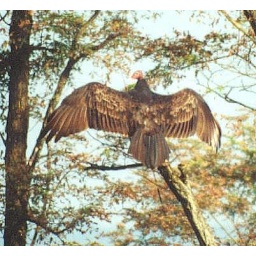
Right outside our kitchen window in York PA.